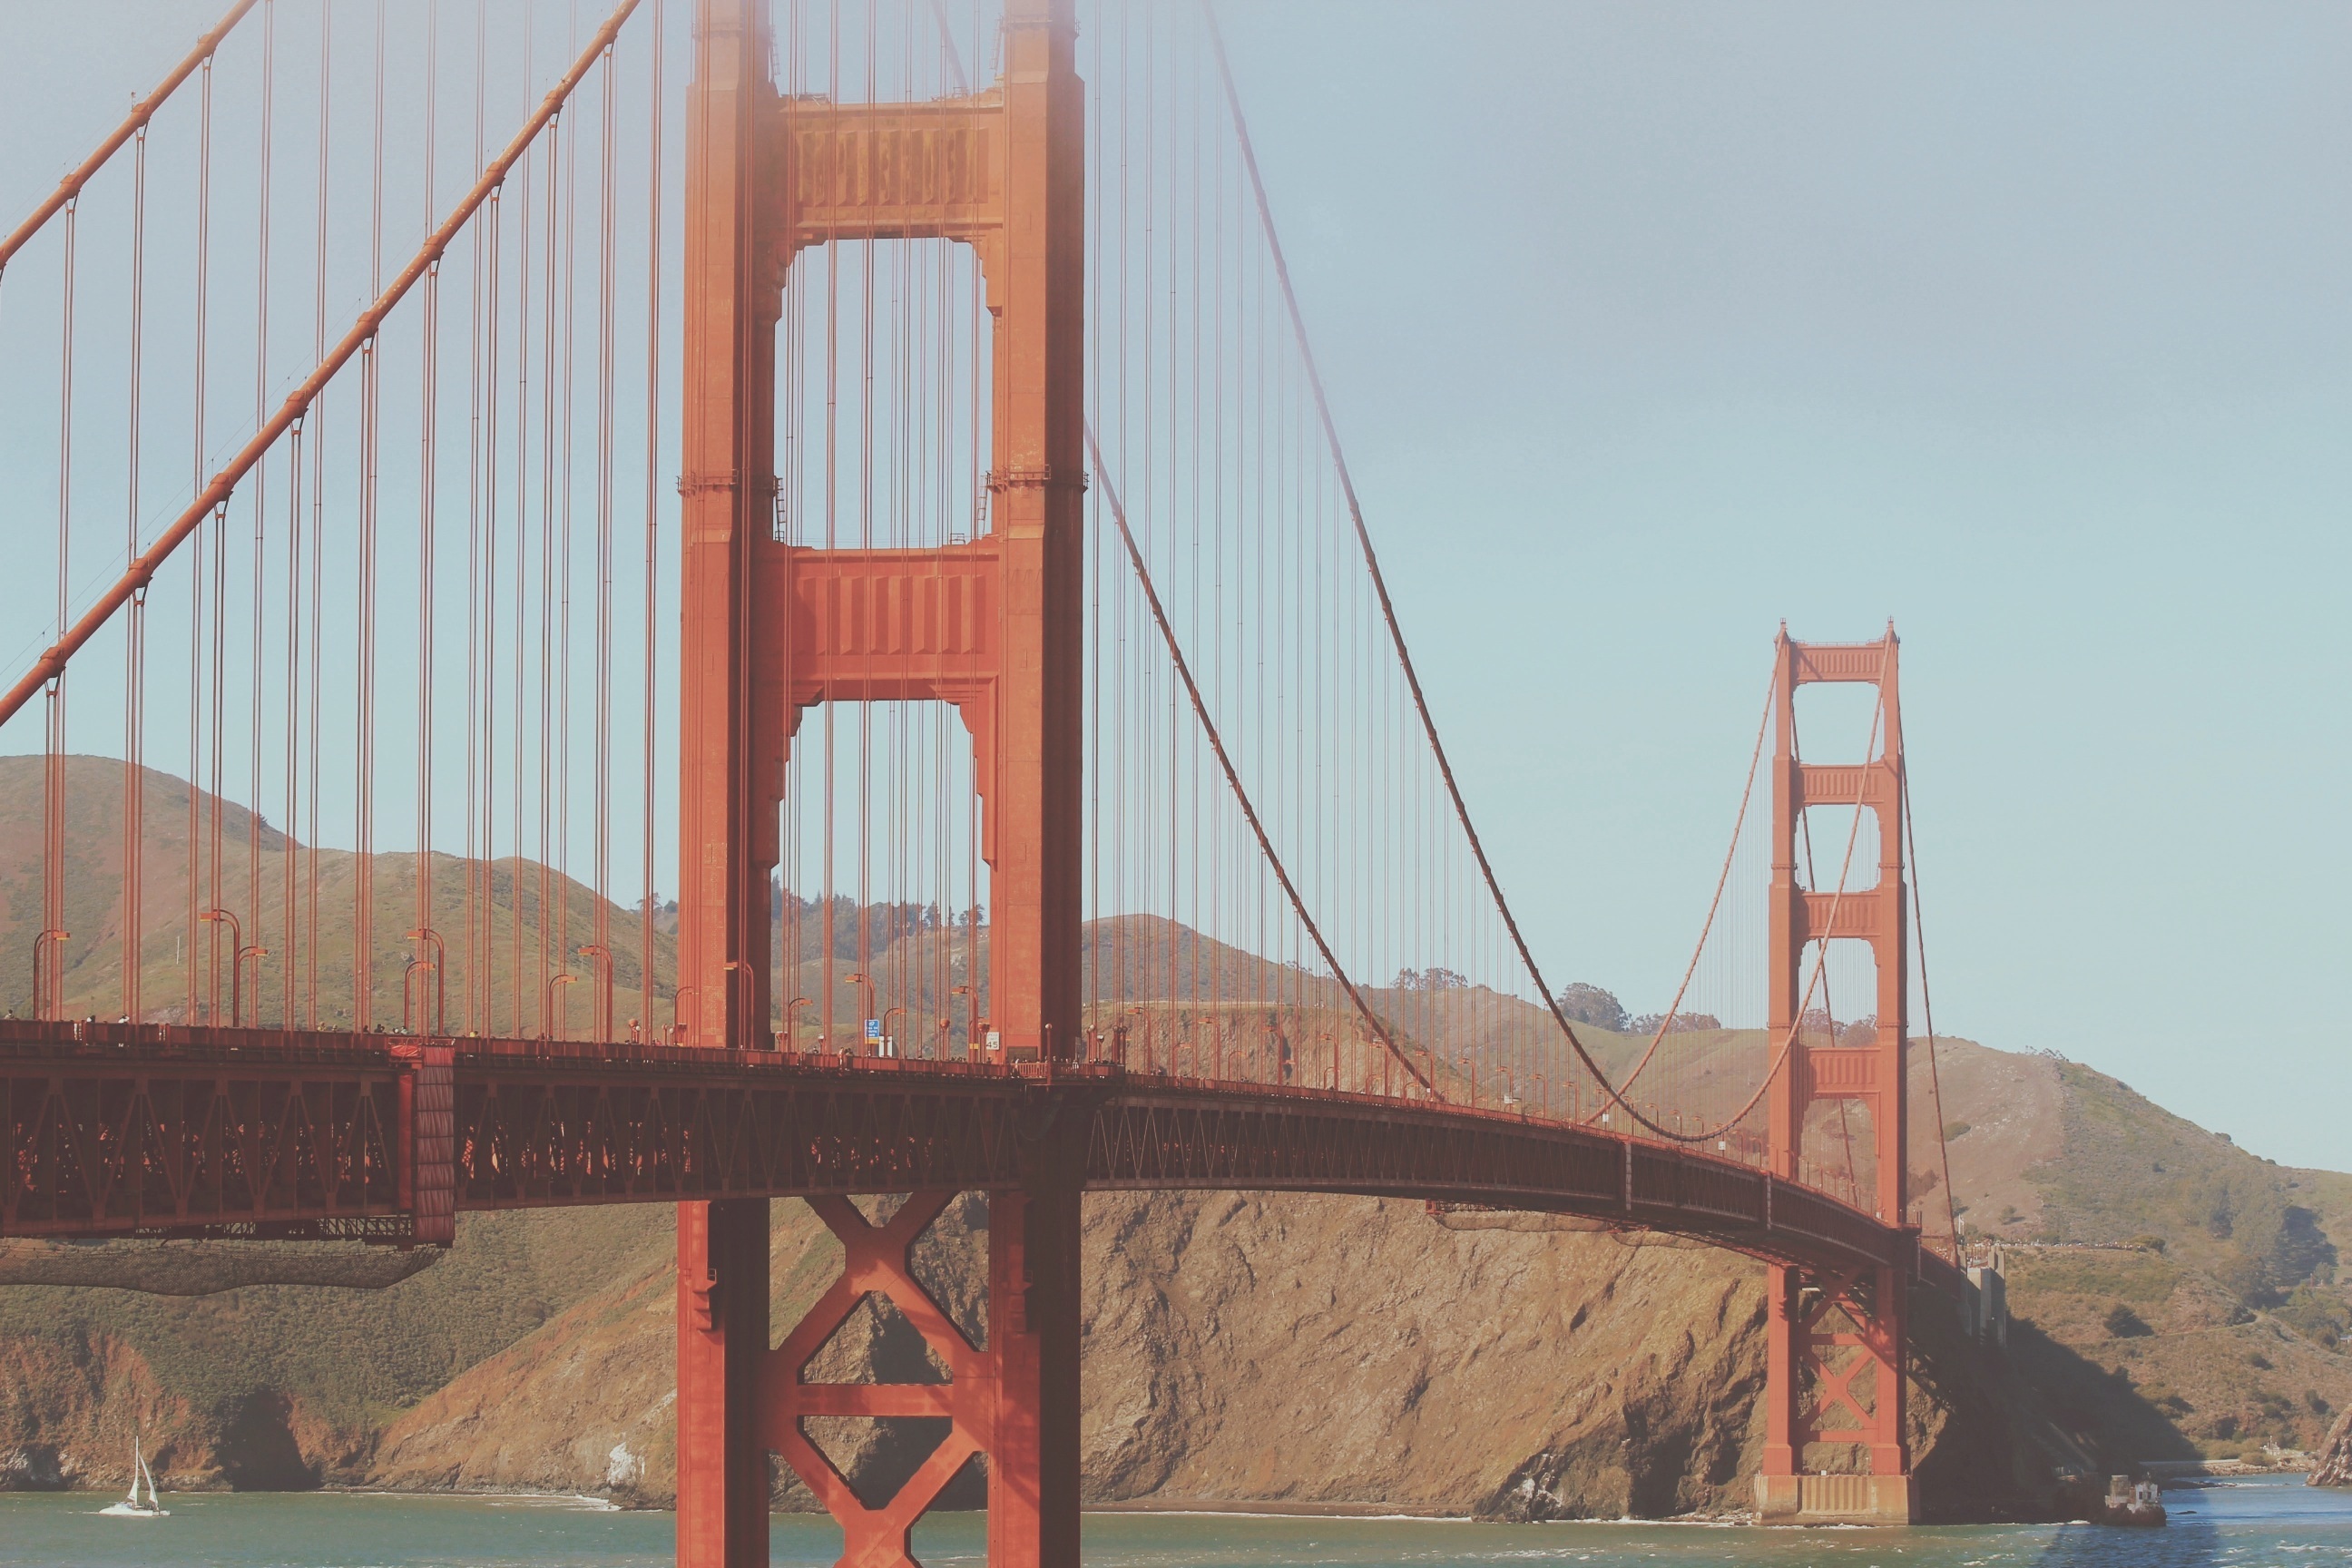
landscape, water, nature, architecture, sky, sunshine, bridge, summer, golden gate bridge, san francisco, mast, bay, blue, hills, mountains, boats, cable stayed bridge, nonbuilding structure